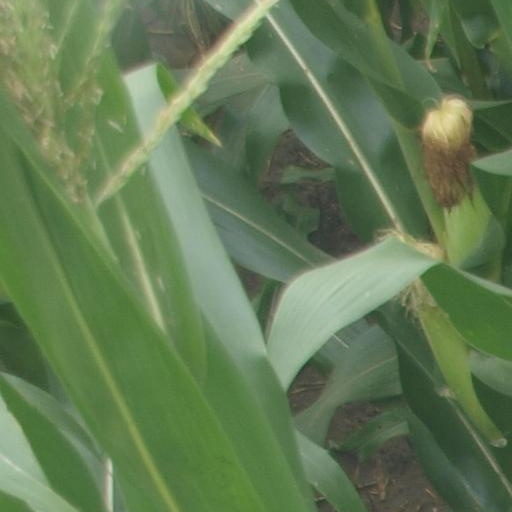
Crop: maize; corn